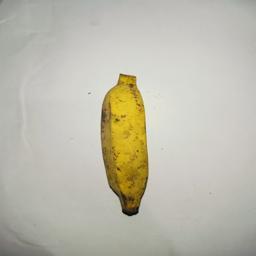
Banana variety: Bangla Kola